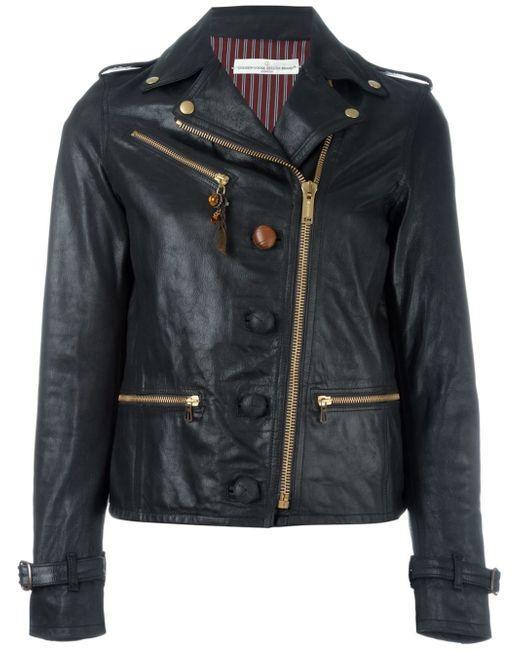
Jacke aus schwarzem Leder mit langen Ärmeln und Stehkragen